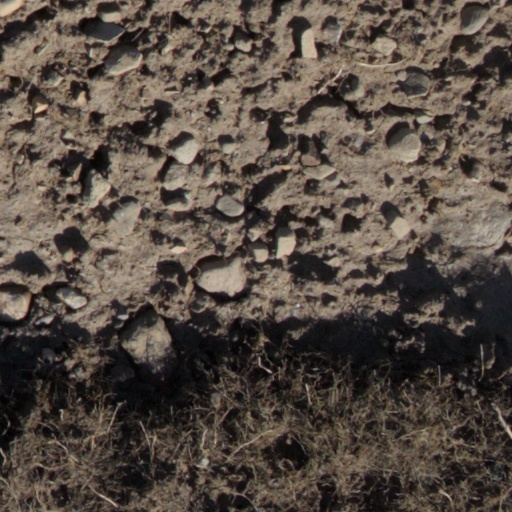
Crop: wheat